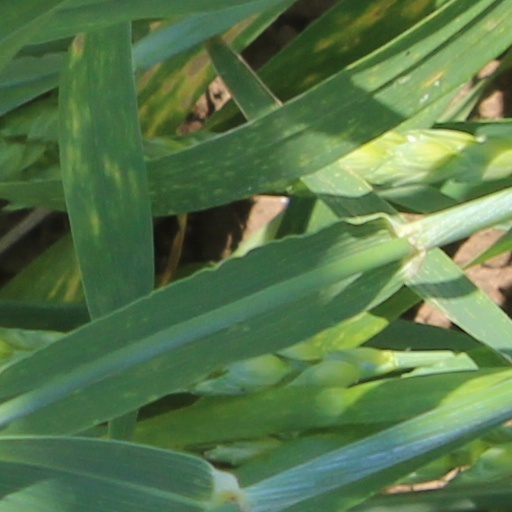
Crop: wheat